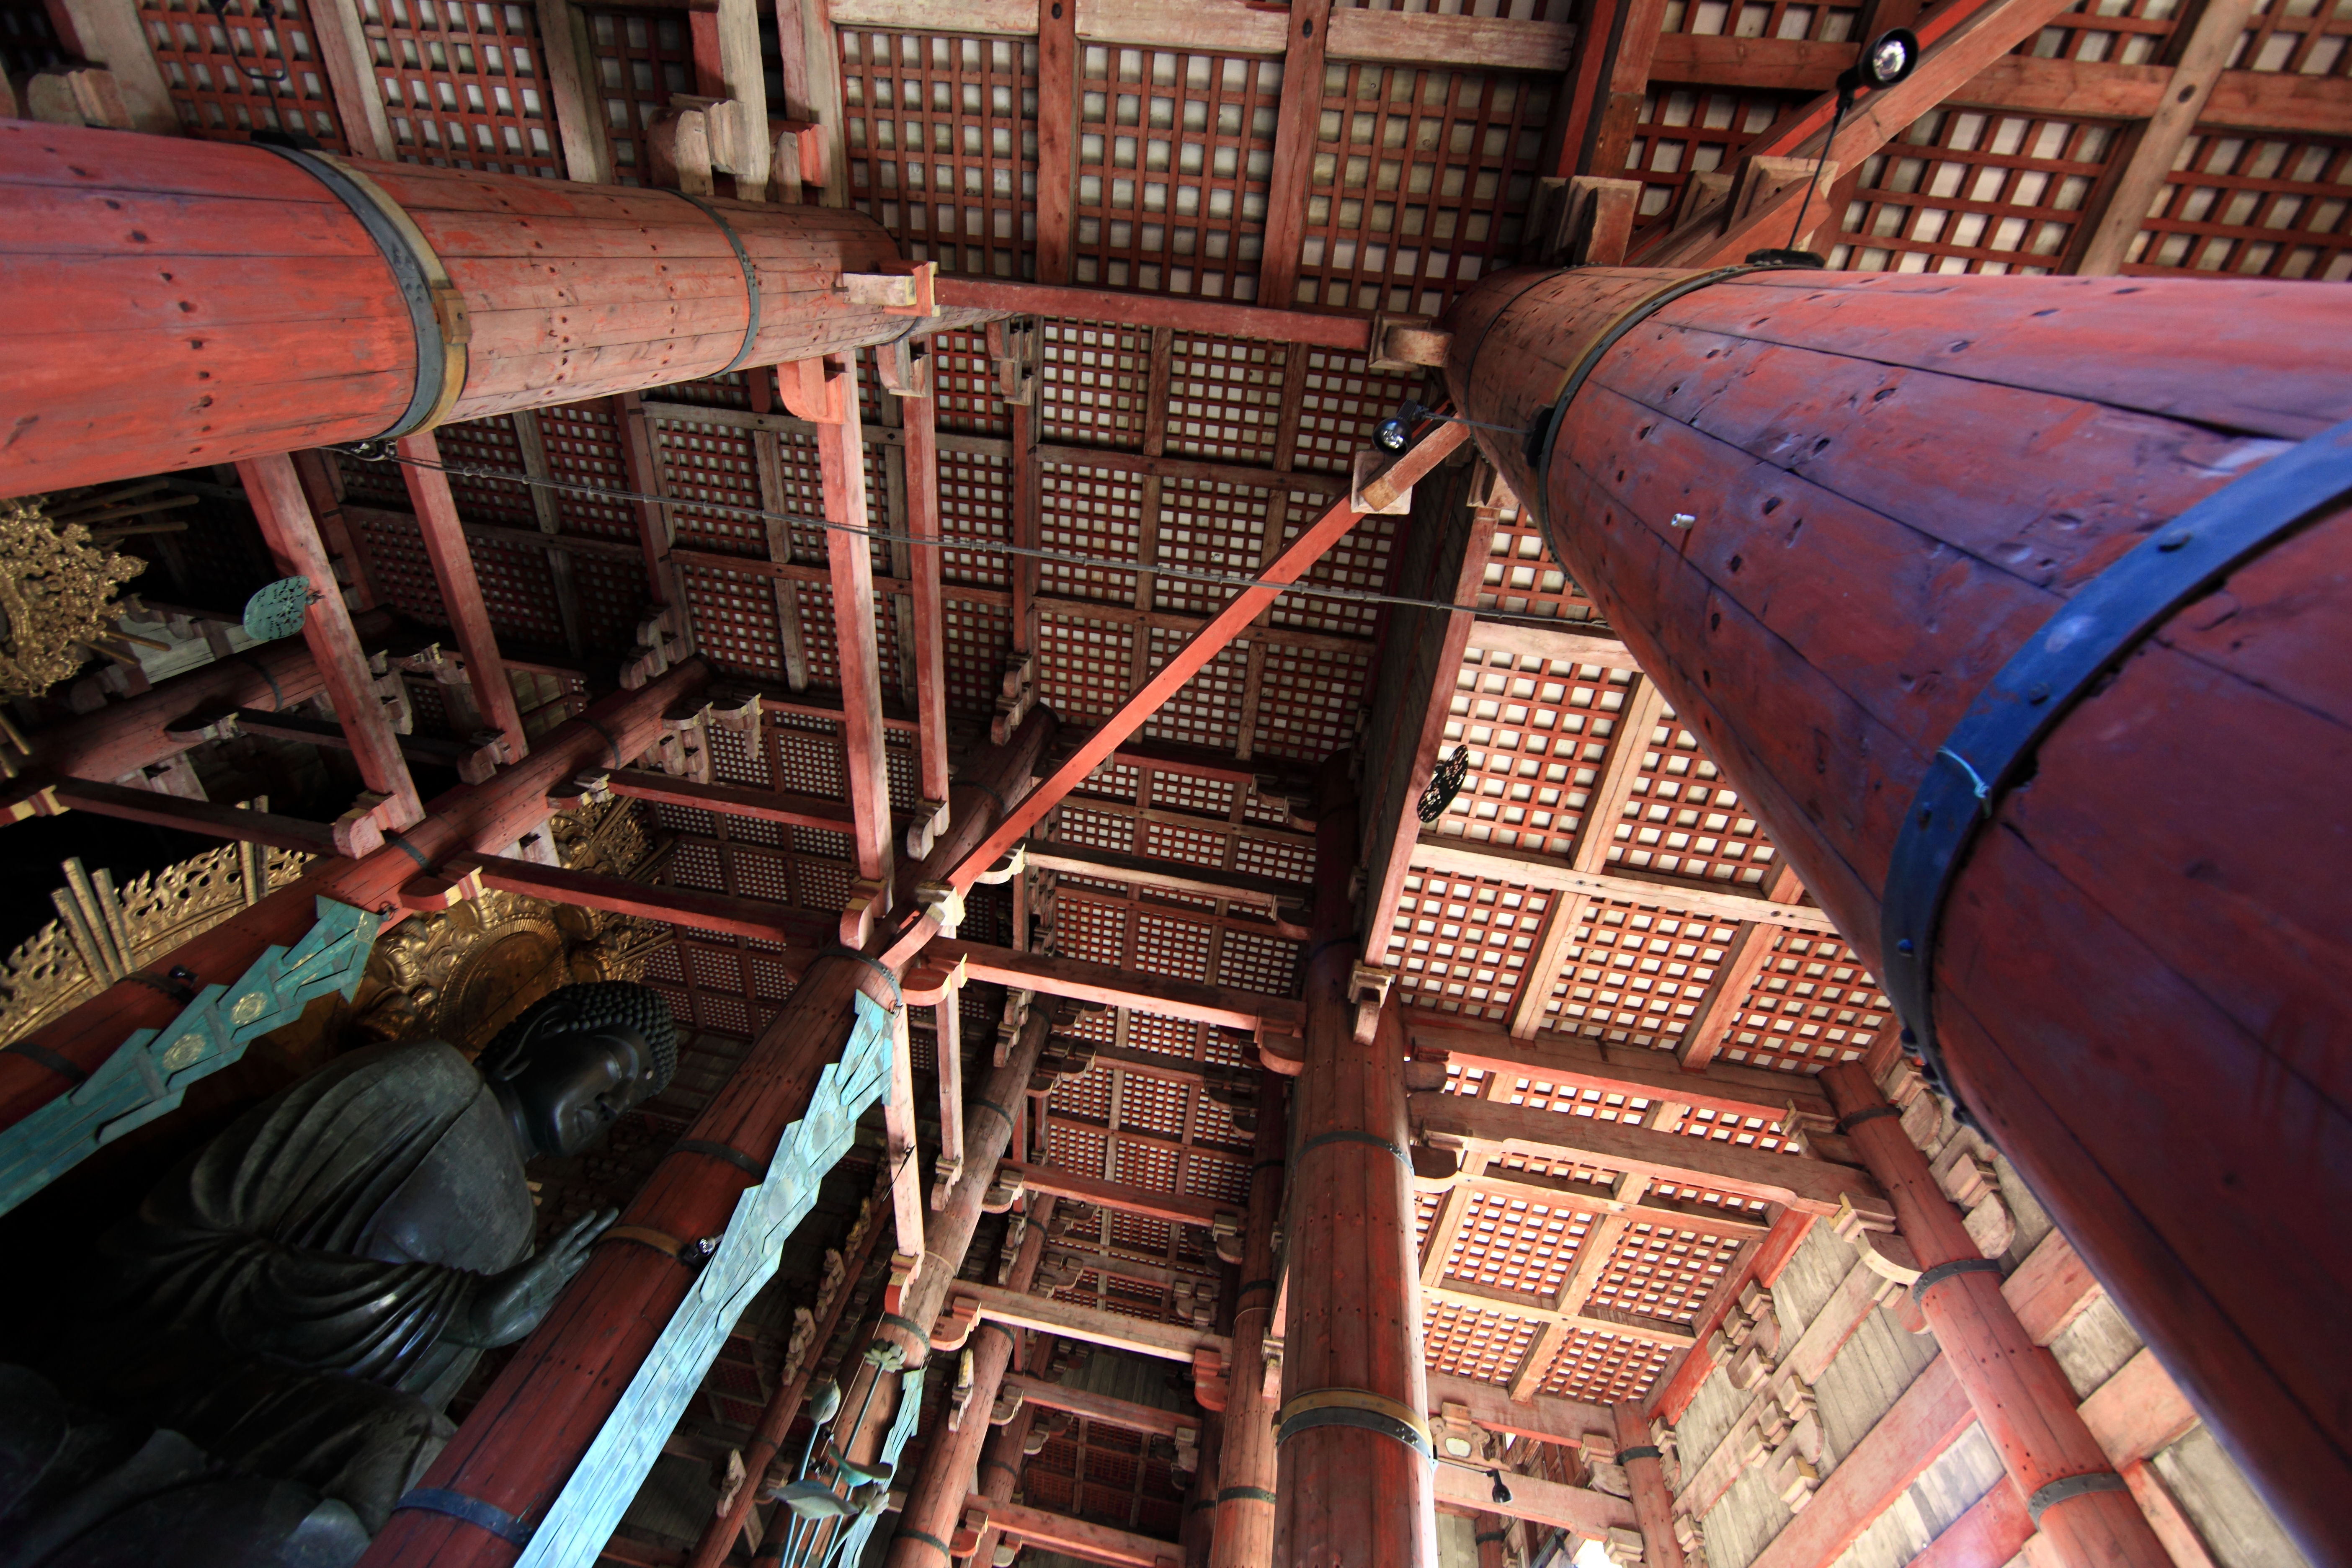
architecture, wood, high, factory, industry, brick, temple, nara, 5d, hires, todaiji, markii, hi, res, resolution, tohdaiji, bigbuddha, greatbuddha, buddhahall